Théâtre des Bouffes-Parisiens

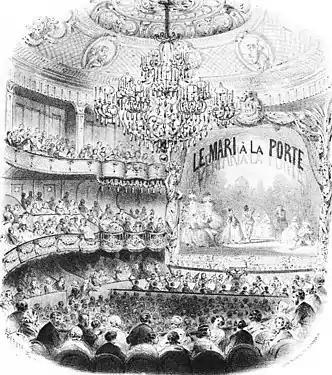
The Salle Choiseul during a performance of Offenbach's (1859)

In October Offenbach submitted another petition to the authorities, this time to merge his company with the Théâtre des Jeunes Élèves de Monsieur Comte (Théâtre Comte). This company's theatre, which was not much larger than the Salle Lacaze, was demolished, and the larger Salle Choiseul with a capacity of about 900 was constructed. The new theatre was not only larger, but warmer, more luxurious and more comfortable than the Salle Lacaze. The orchestra was enlarged from sixteen players to thirty. Offenbach's new license permitted performances of one-act comedies, with or without music, but with fewer than five characters. It also specifically excluded sketches and required the performance of at least two works by composers other than Offenbach. The first performance of the merged company was on 29 December 1855 at the Salle Choiseul and included the premiere of Offenbach's "Ba-ta-clan", a one-act "chinoiserie musicale" with a libretto by Halévy. From this time performances were primarily given at the Salle Choiseul during the winter theatre season. The company performed at the Salle Lacaze during the 1856, 1857 and 1859 summer seasons, however, in March 1861 legislation was enacted which prevented the company from using both theatres, and appearances at the Salle Lacaze were discontinued. In spite of the restrictions of the license, Offenbach began including longer, more substantial works which violated its terms. For instance, his two-act "Orphée aux enfers" with a cast of 16 received its first performance at the Salle Choiseul on 21 October 1858. Even after Offenbach resigned as the director in January 1862, the company continued at the Salle Choiseul, performing light operas by other composers as well as Offenbach.